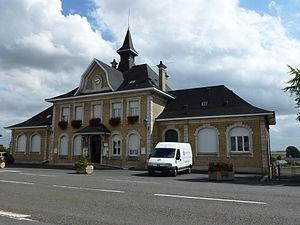
Novy-Chevrières est une commune française, située dans le département des Ardennes en région Grand Est.